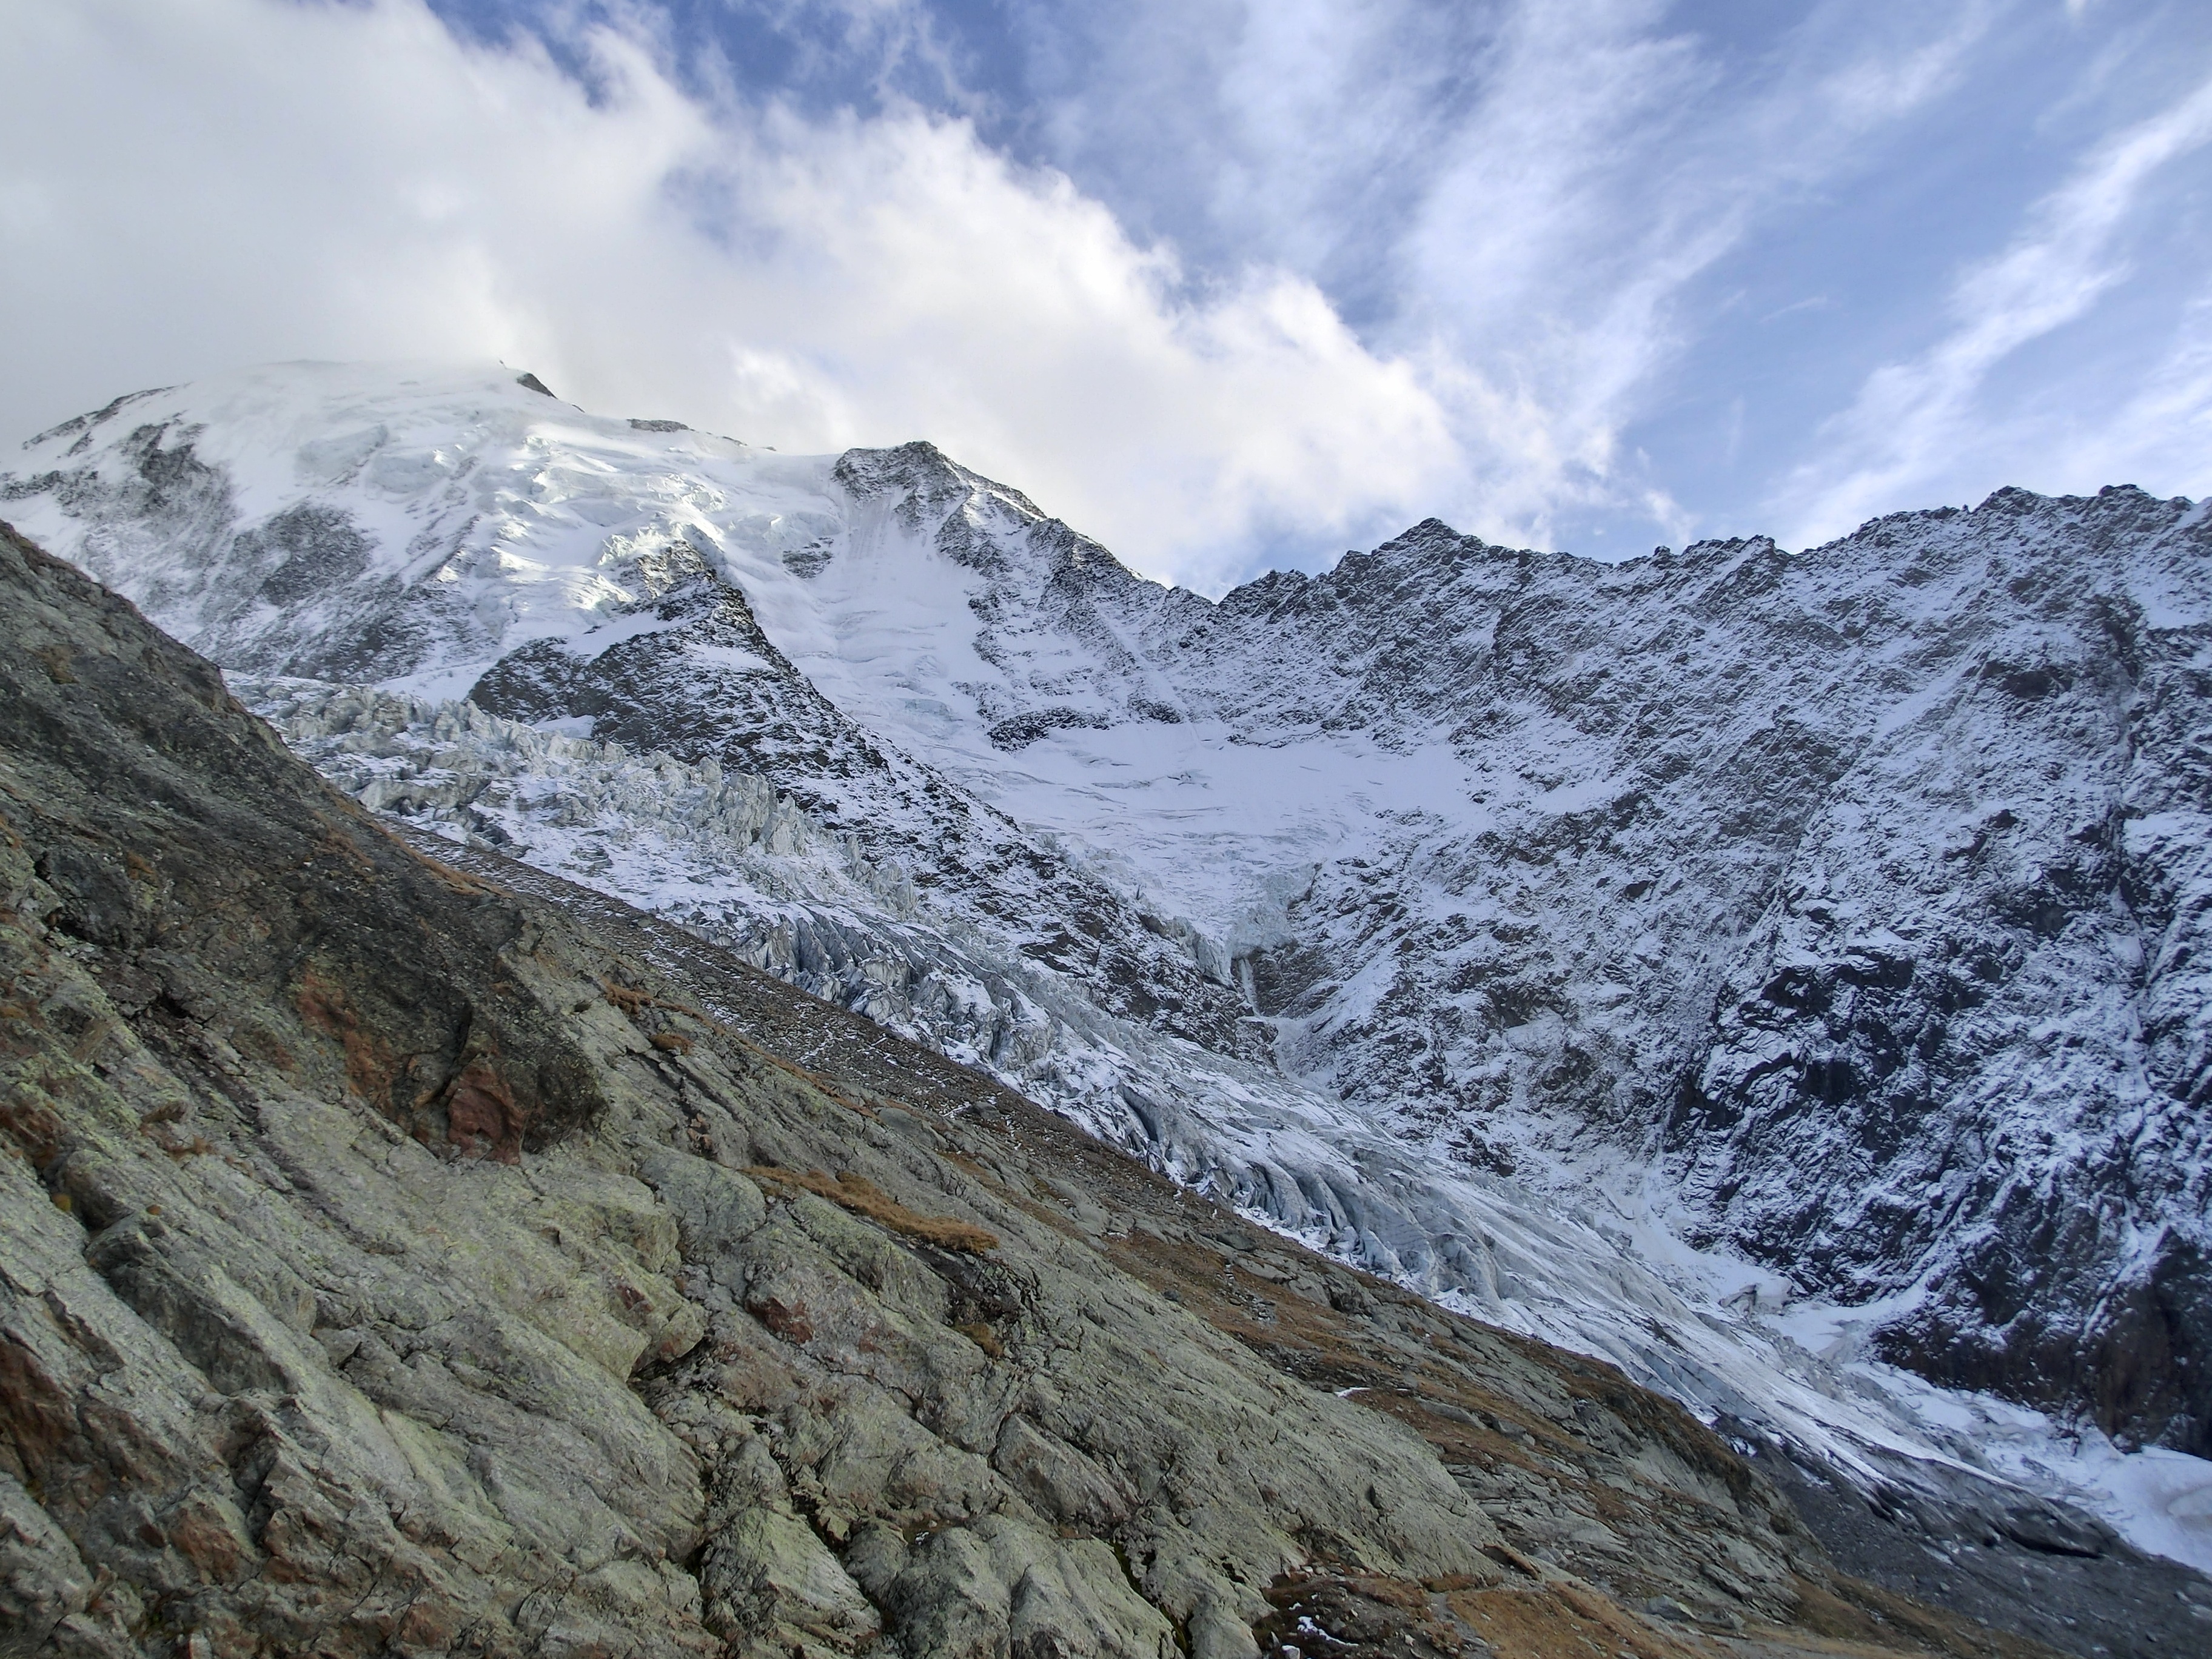
wilderness, walking, mountain, snow, winter, adventure, valley, mountain range, glacier, weather, ridge, summit, mont blanc, geology, mountains, alps, plateau, fell, cirque, moraine, landform, mountain pass, in the mountains, vertices, geographical feature, mountainous landforms, glacial landform, geological phenomenon